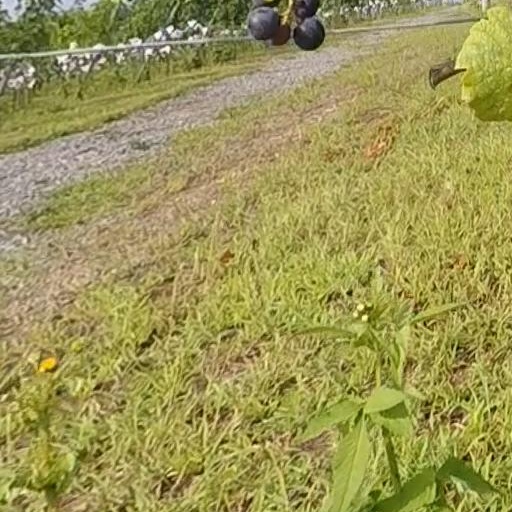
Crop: grape